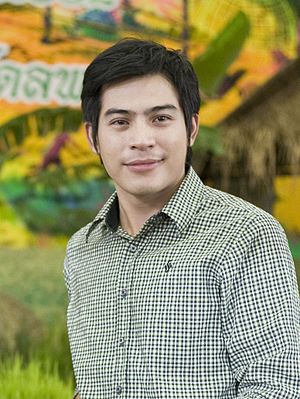
Thrisadee Sahawong
Thrisadee Sahawong, bedre kendt med kunstnernavnet ปอ / Por var en thailandsk skuespillere.